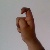
The image shows a hand gesture representing the letter 'X' in Indian Sign Language.